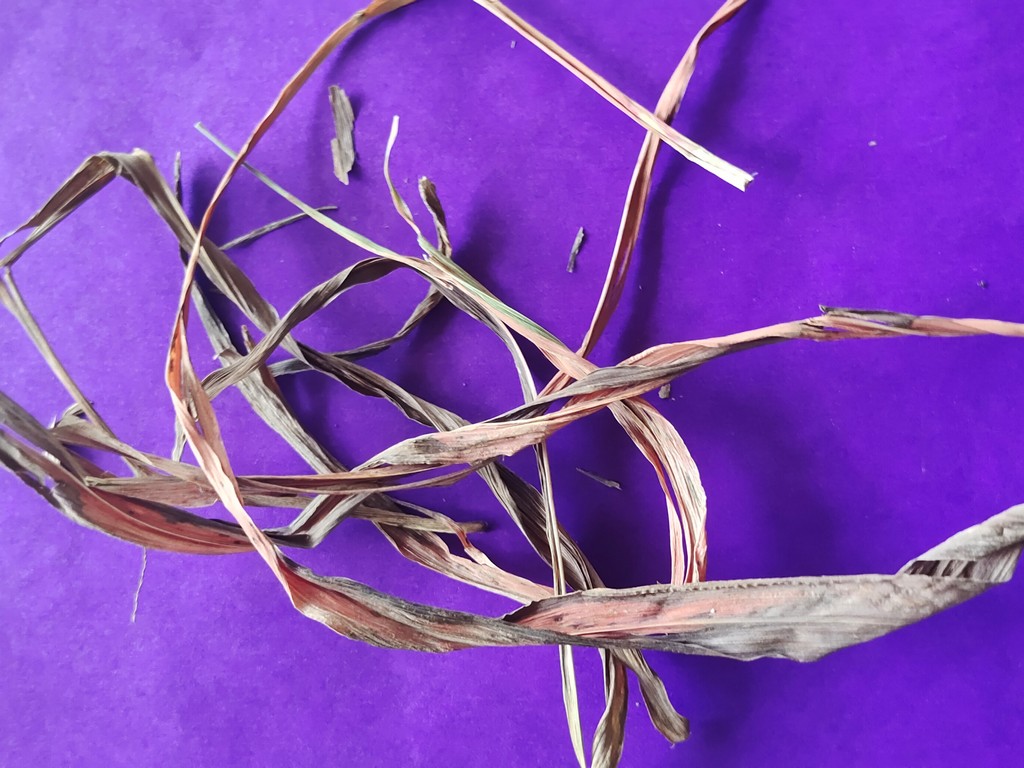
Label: Dried